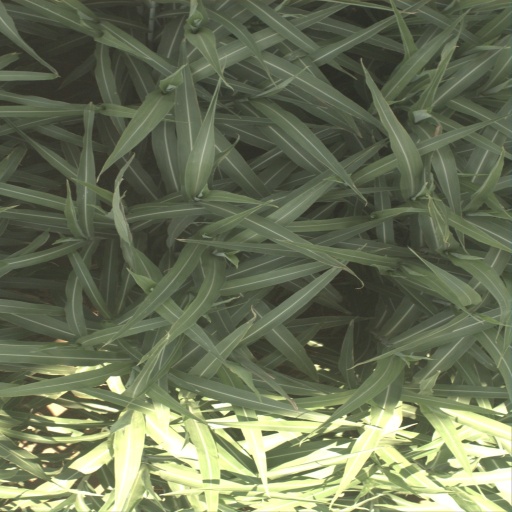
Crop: sorghum